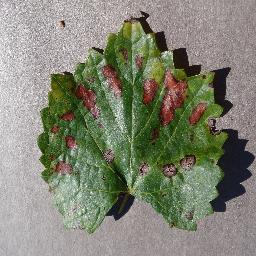
Label: Grape___Esca_(Black_Measles)